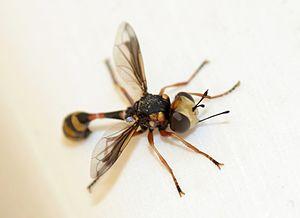
Physocephala est un genre d'insectes diptères brachycères de la famille des Conopidae.